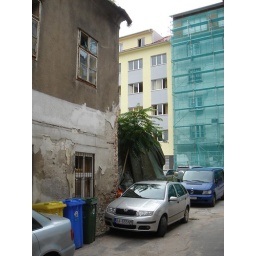
hostel in yellow, expension in green, cour yard building in brown